Thomas Keith (surgeon)

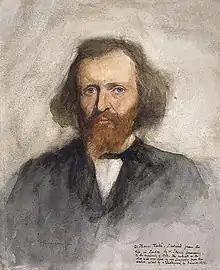
Thomas Keithby William Skeoch Cumming

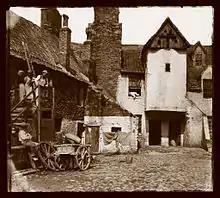
Whitehorse Close in Edinburgh, calotype by Thomas Keith

Thomas Keith FRCSEd (27 May 1827 – 9 October 1895 ) was a Victorian surgeon and amateur photographer from Scotland. He developed and improved the wax paper process and his photographs are recognised for their composition and use of shade. He was an early practitioner of the operation of ovariotomy (ovarian cystectomy) where his published results were amongst the best in the world.